Question: Please indicate a possible affordance area of the toothbrush that can be used for brushing
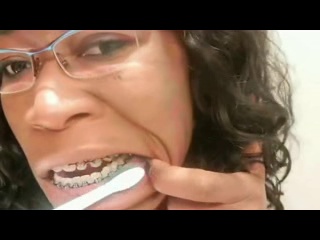
Answer: [55.5, 158, 145.5, 209]